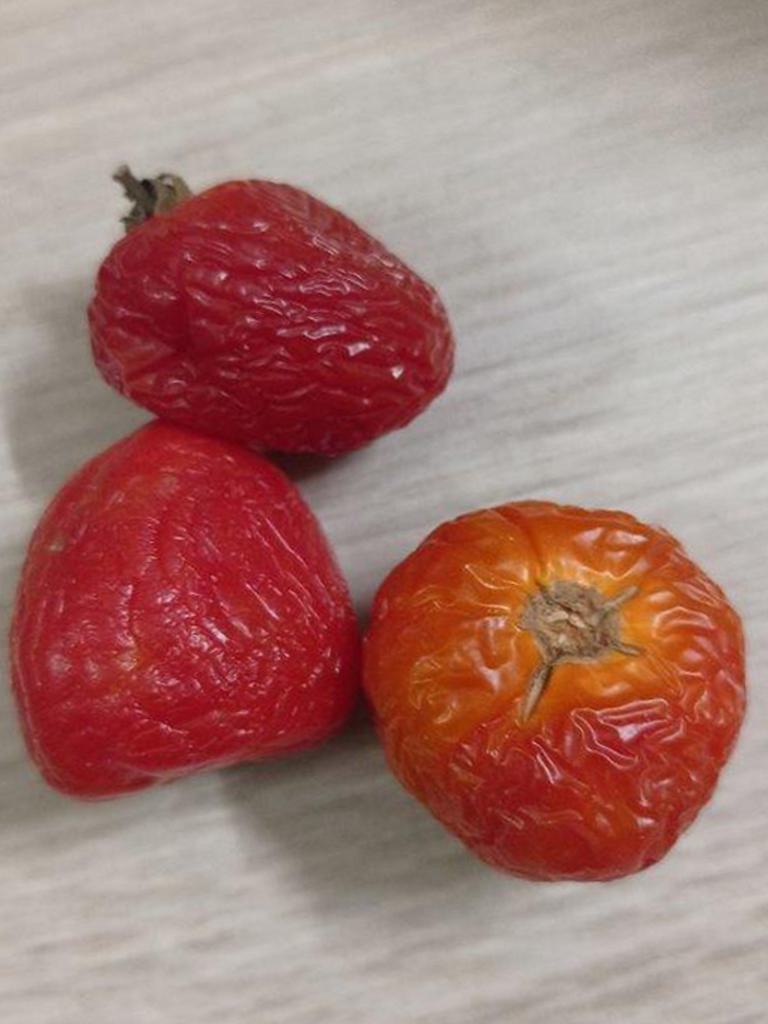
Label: Rotten